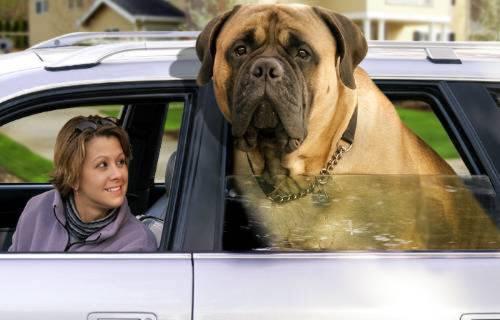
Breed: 231-n000077-bull_mastiff